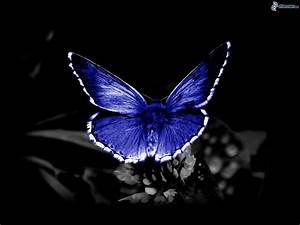
Label: farfalla